Arthur Barclay

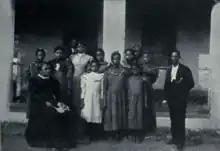
Mrs. Barclay, wife of President Arthur Barclay, and the pupils of a girls' school.

In 1877, he was appointed principal of the Preparatory Department of his alma mater, which position he held for a number of years, and served during the vacation as chief clerk of the House of Representatives. His later services to the said institution were: professor, member of the board of trustees, and sometimes acting president.